Edmond Du Sommerard

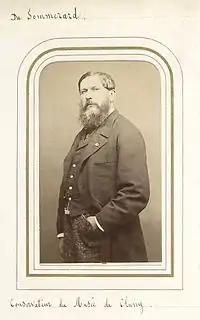
Edmond Du Sommerard; photograph by Étienne Carjat

Edmond Du Sommerard (27 April 1817, Paris - 6 February 1885, Paris) was a French museum conservator.